Master's FA

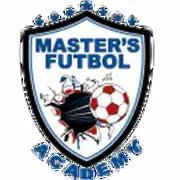

Master's Futbol Academy, commonly known as Master's FA, is a Canadian semi-professional soccer club based in Scarborough, Toronto, Ontario. The club was founded in 2009 as a soccer academy and added its team in the semi-professional League1 Ontario, the third tier in the Canadian soccer league system.